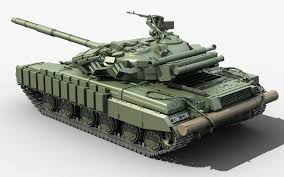
Label: T-64